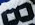
Number: 8